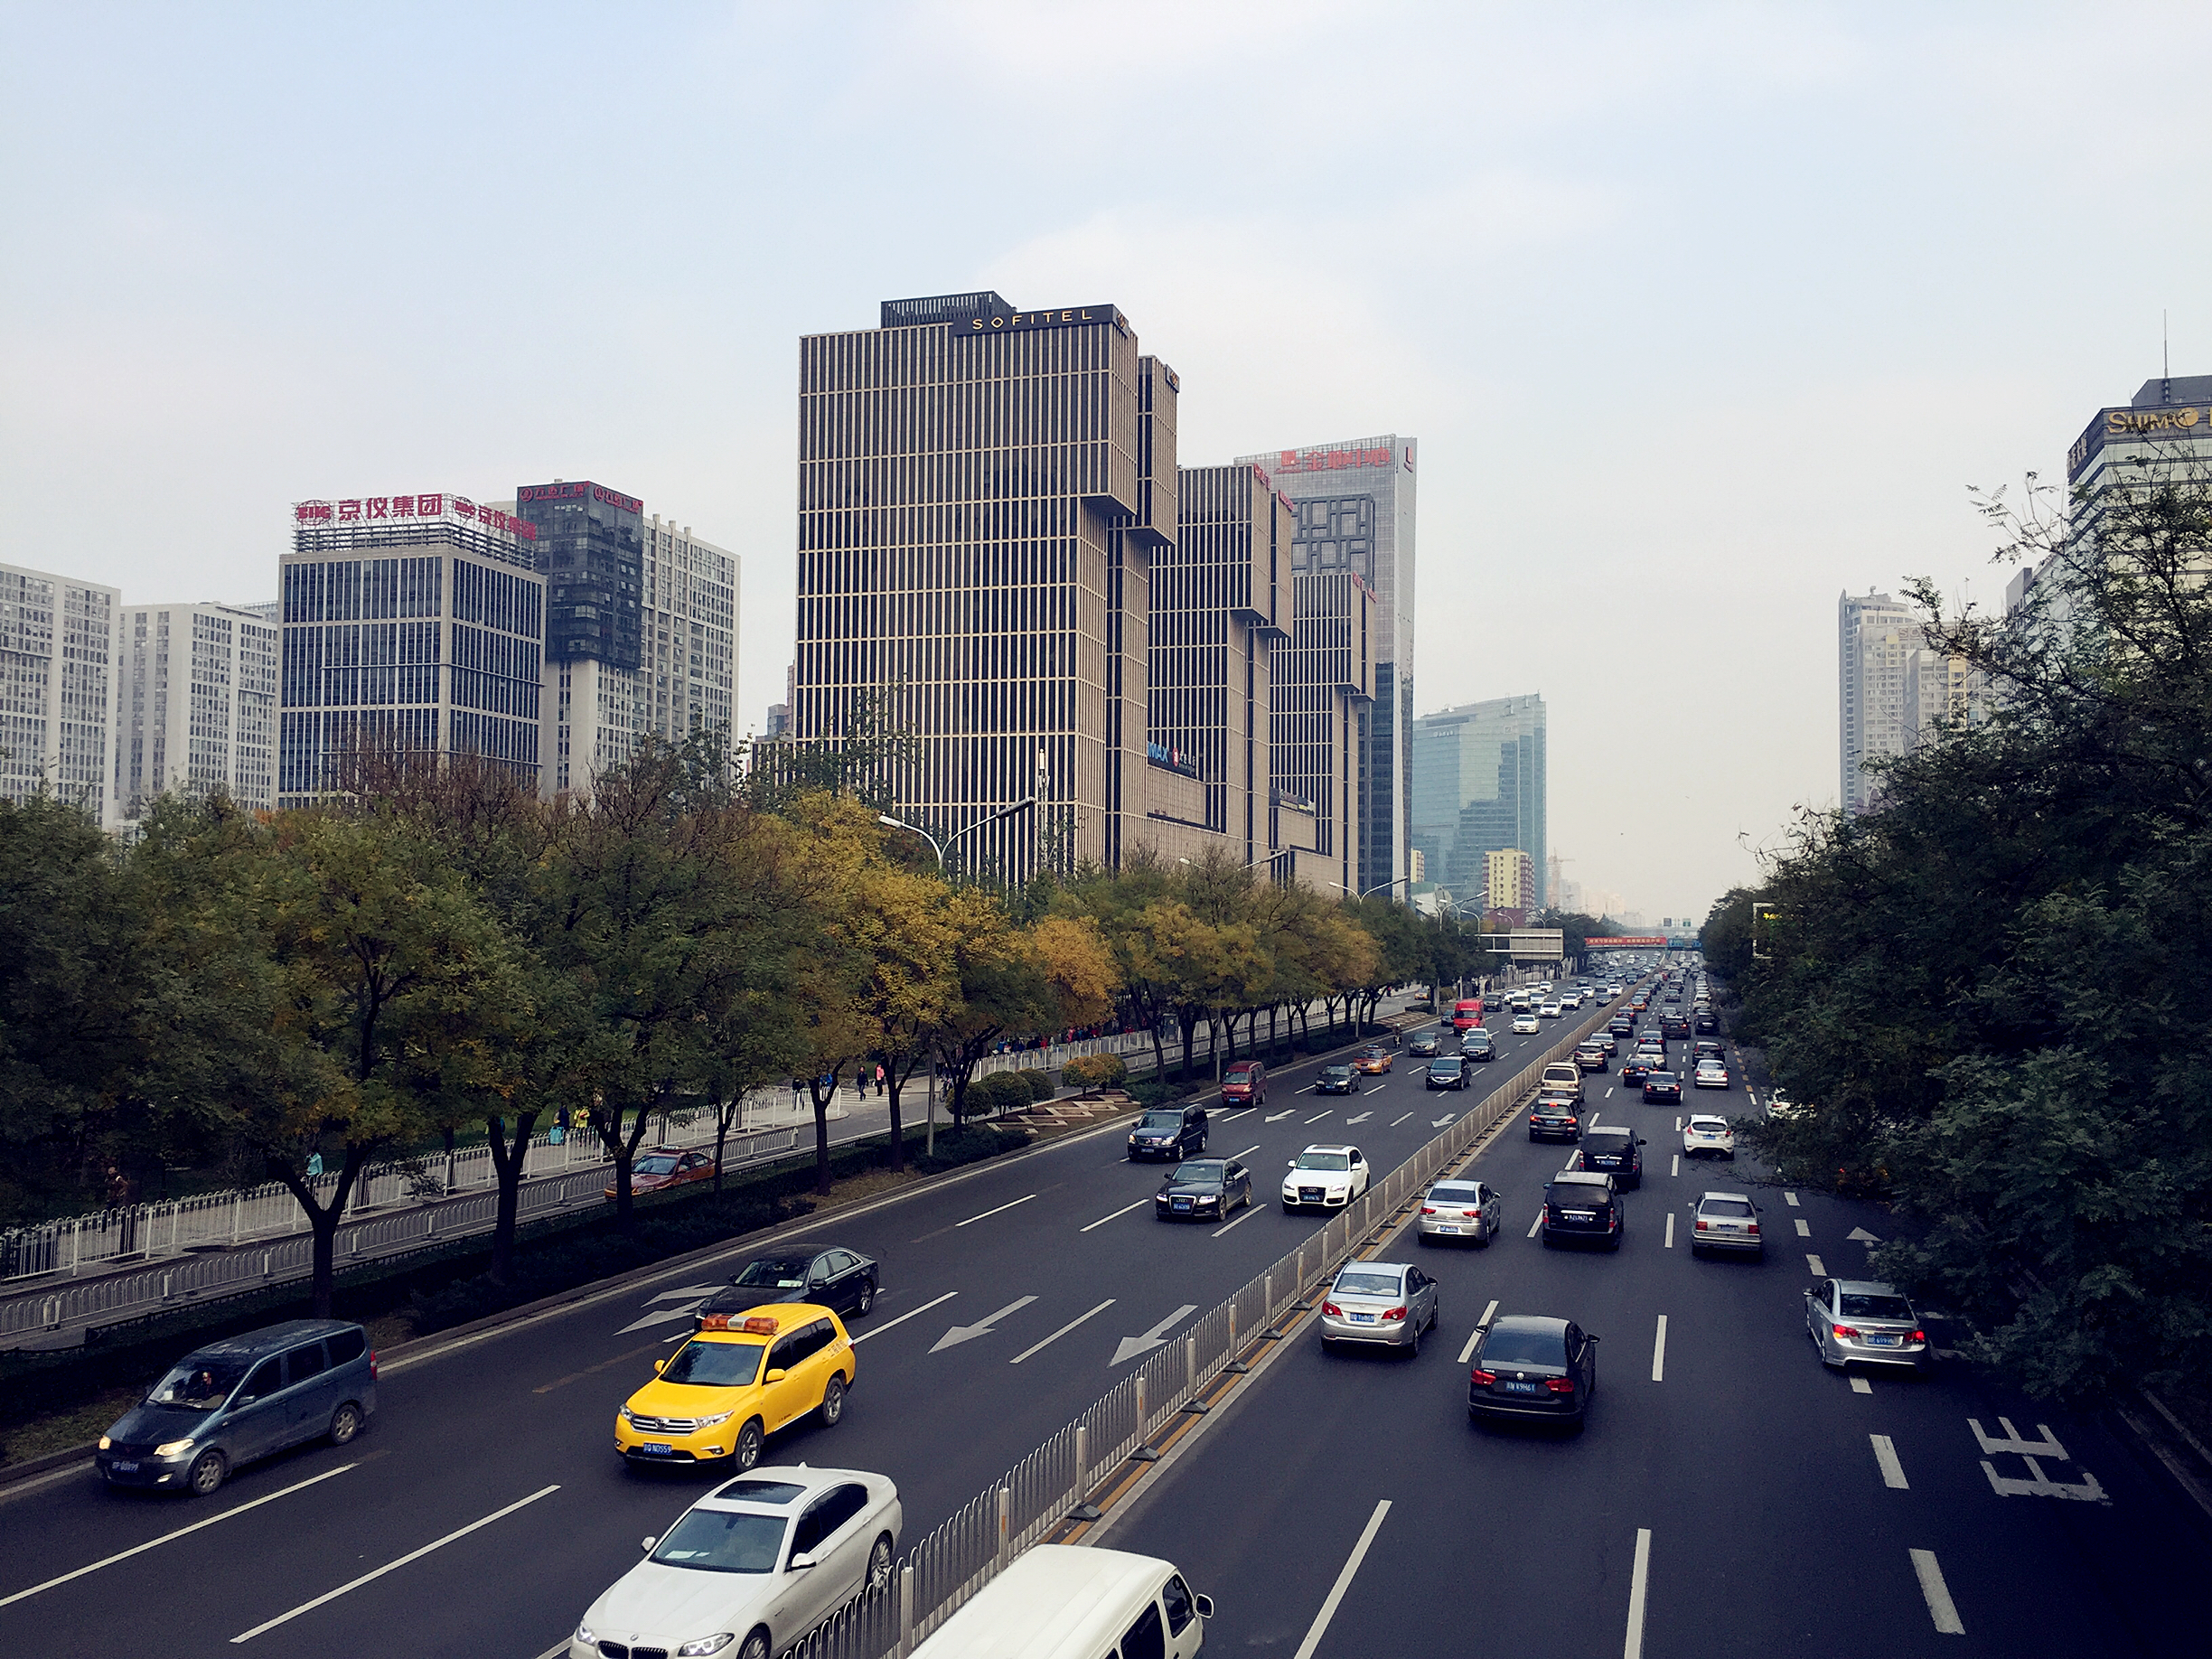
road, skyline, traffic, street, highway, city, skyscraper, urban, cityscape, downtown, lane, tower block, public transport, skyscrapers, buildings, infrastructure, cars, vehicles, metropolis, neighbourhood, urban area, residential area, human settlement, metropolitan area, controlled access highway, automotives